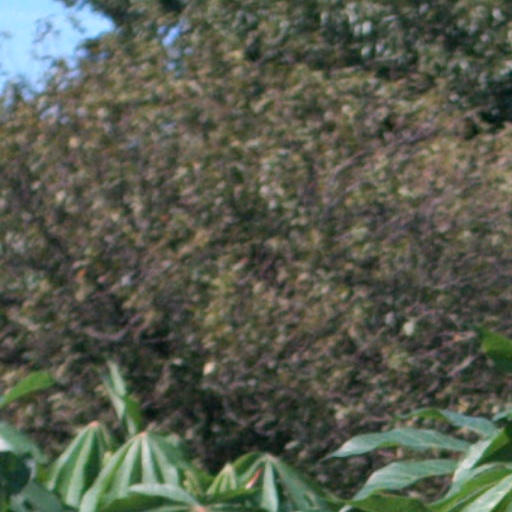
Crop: cassava